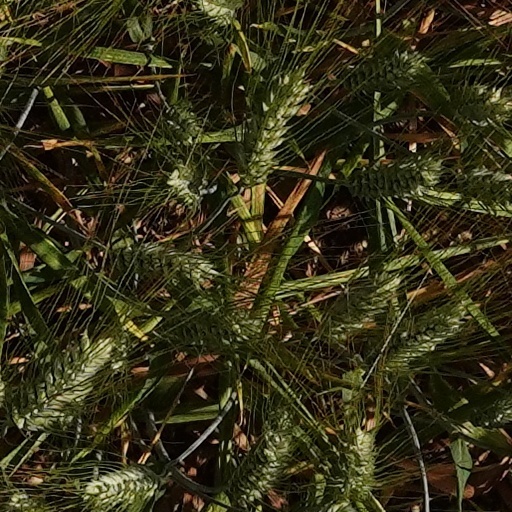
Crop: wheat